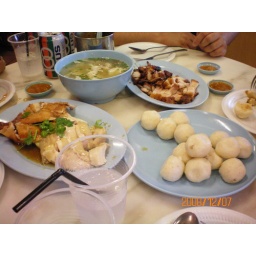
Nice chicken rice in ball shape.